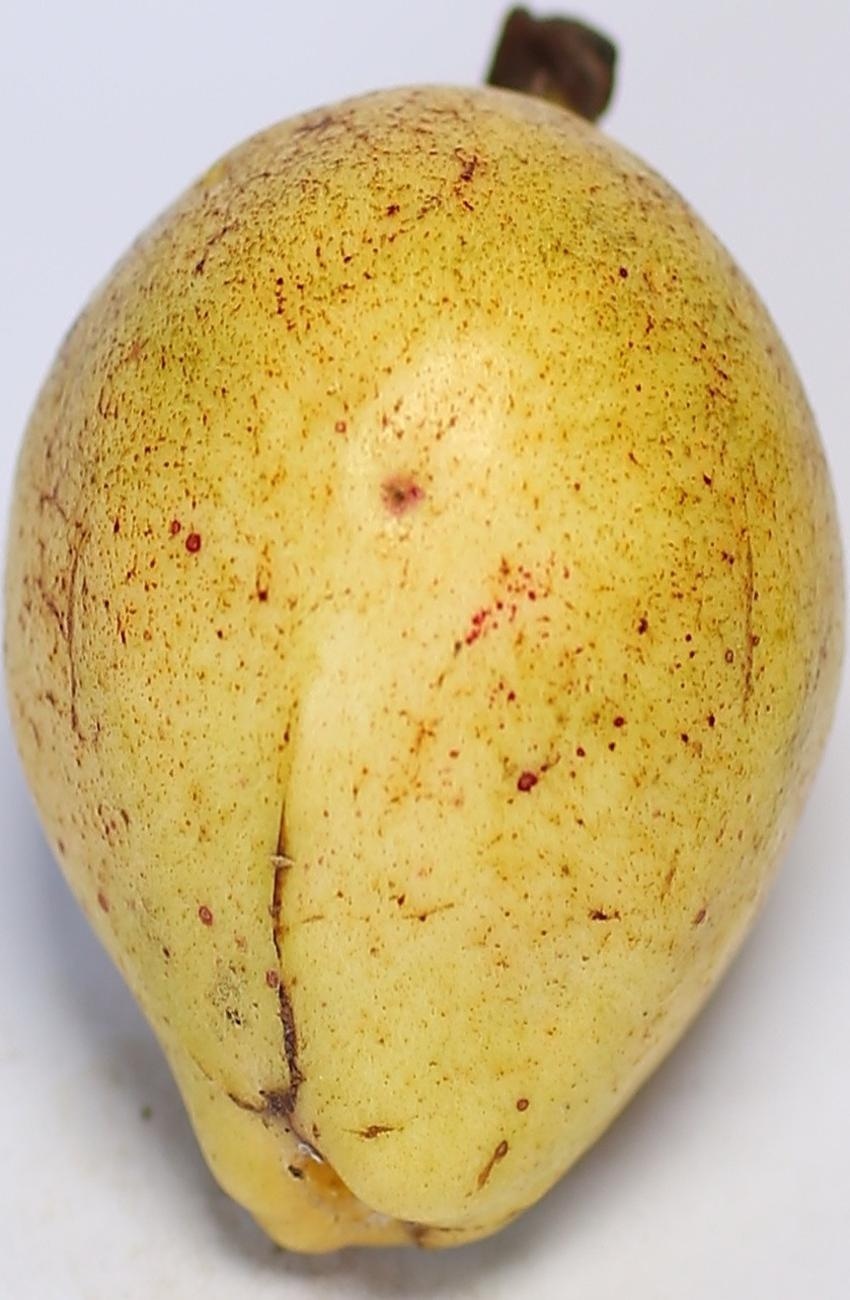
Maturity: ripe
Variety: riyali